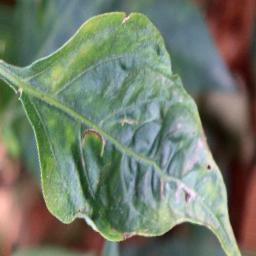
Label: mites_and_trips